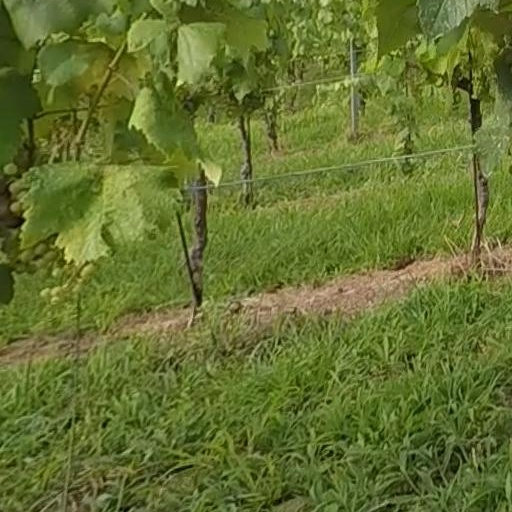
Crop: grape